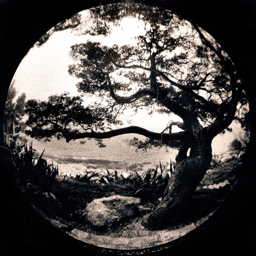
keep pace with the soul